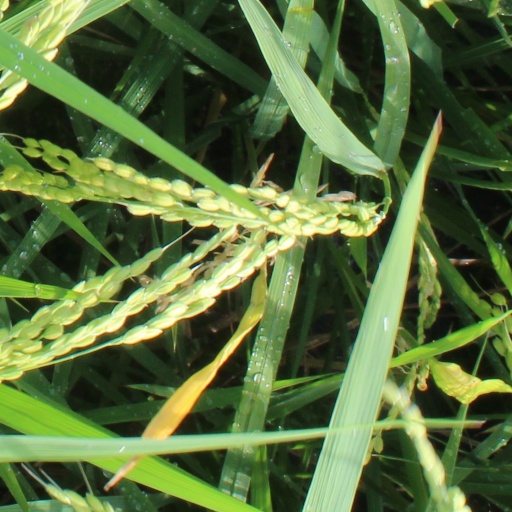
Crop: rice